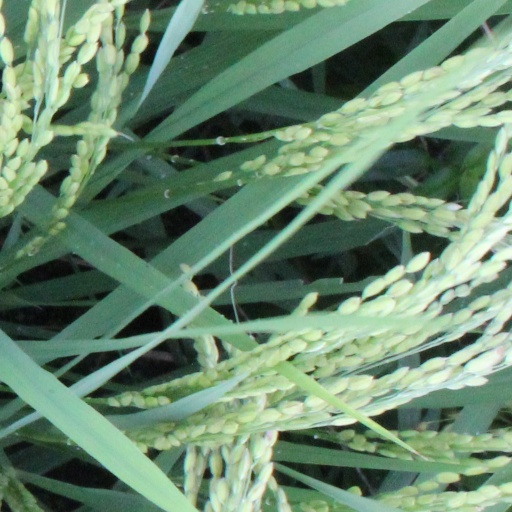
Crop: rice